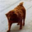
Label: dog